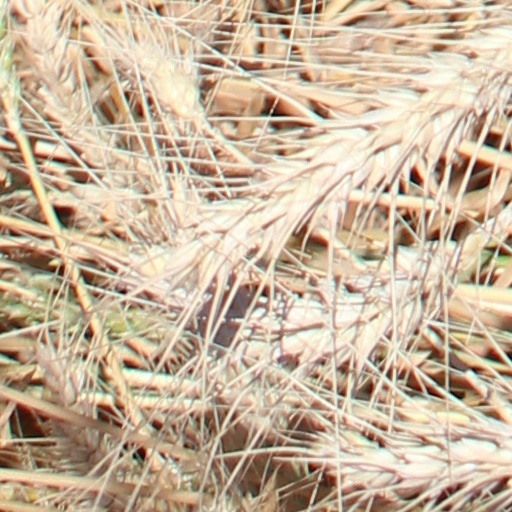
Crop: wheat